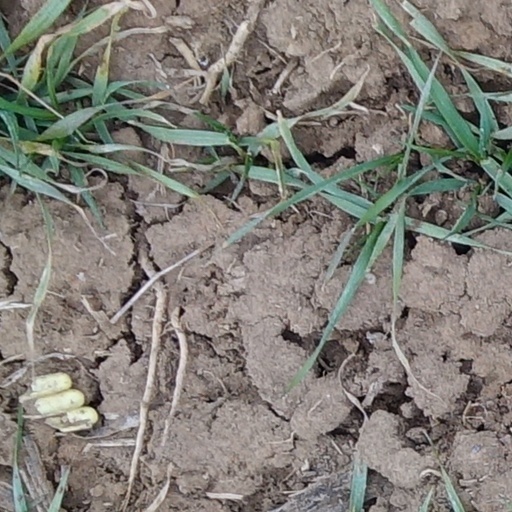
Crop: wheat